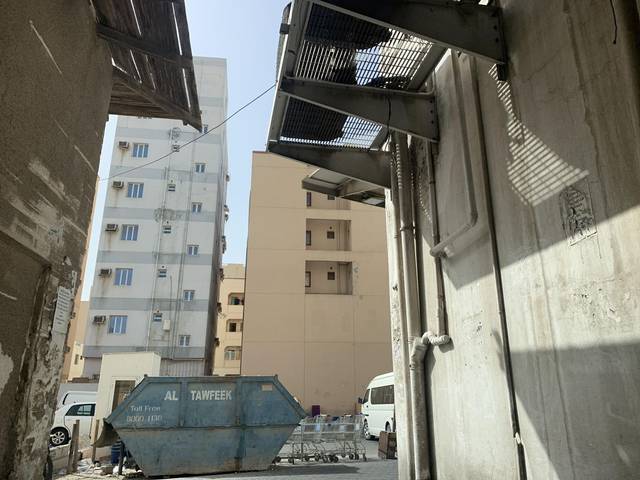
Region: Bahrain
Coordinates: 26.224, 50.572